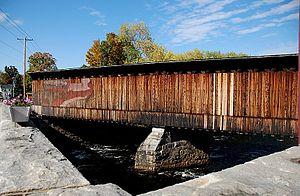
Cet article a pour vocation de présenter une liste de ponts remarquables aux États-Unis, soit par leurs caractéristiques dimensionnelles, soit par leur intérêt architectural ou historique.